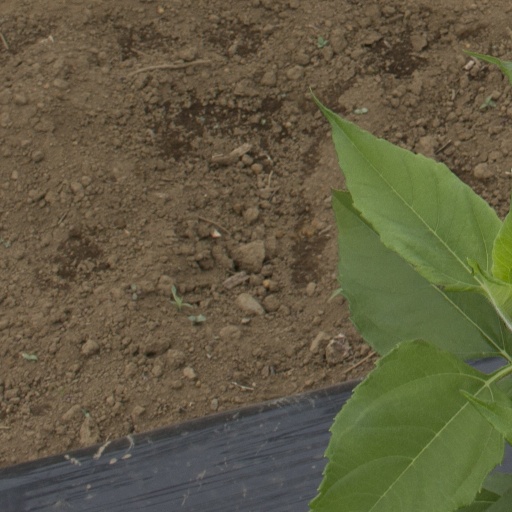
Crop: Jerusalem artichoke